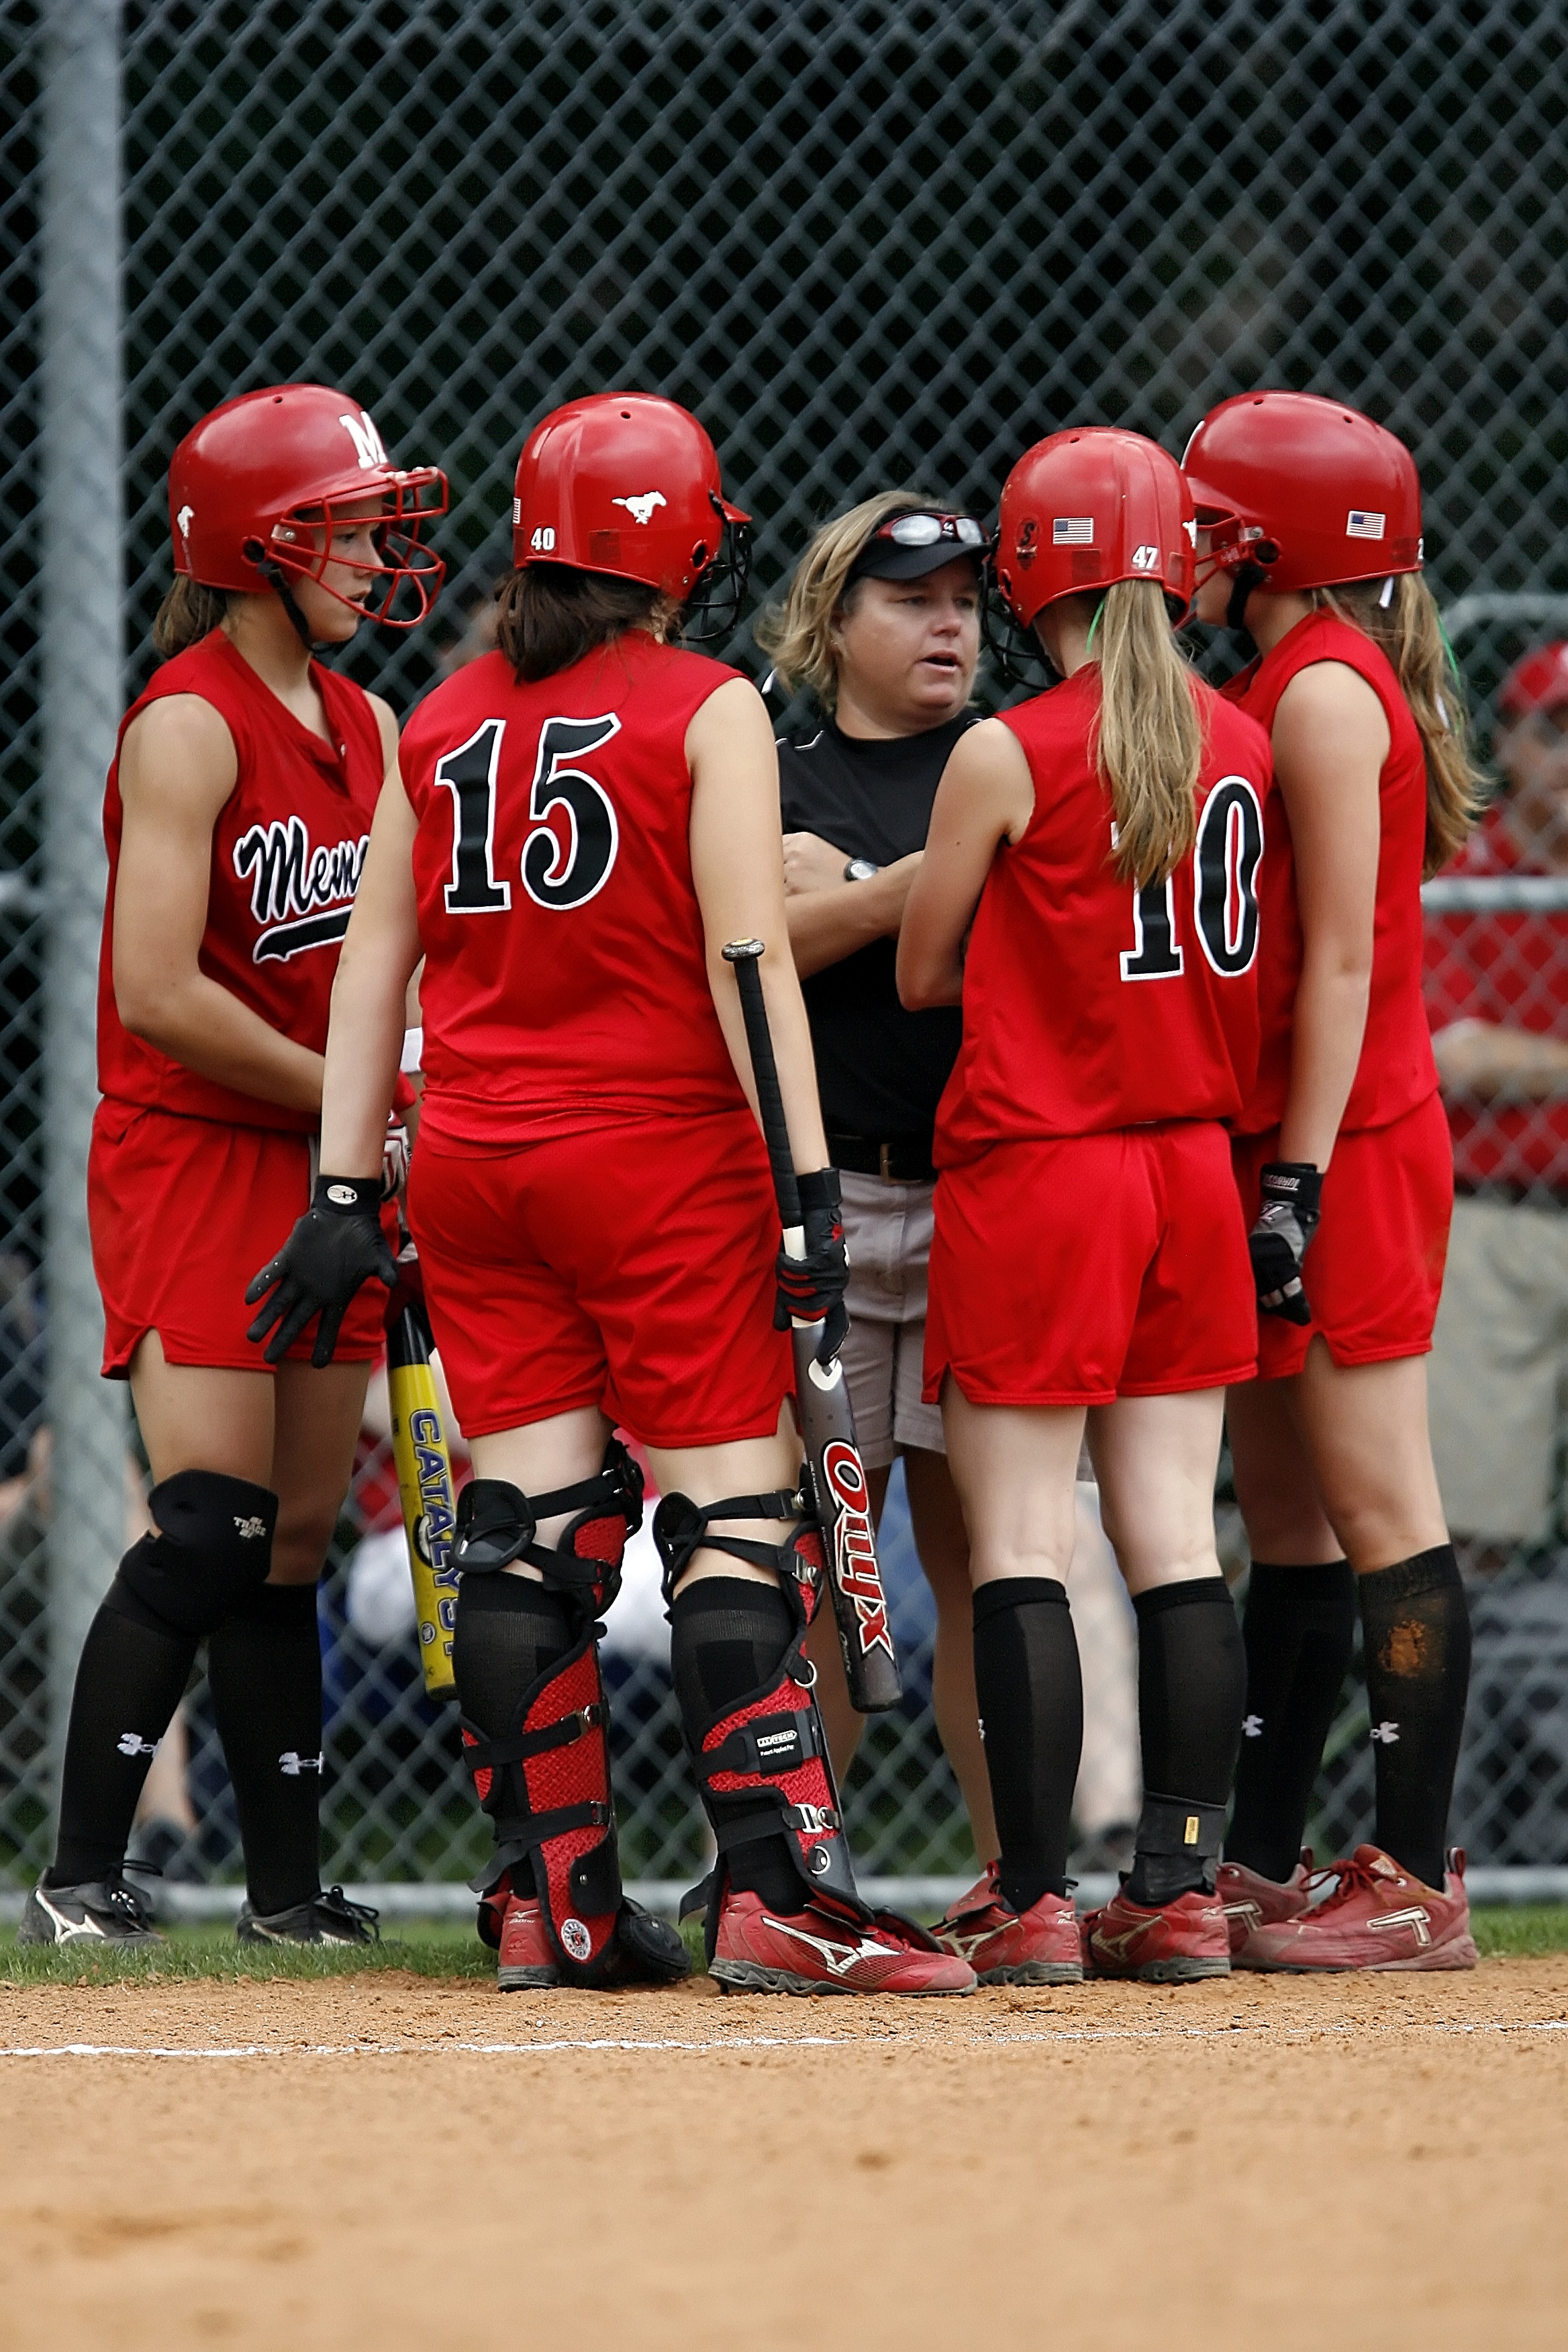
fence, baseball, sport, game, female, young, red, athletic, player, outdoors, competition, girls, team, women, sports, helmet, legs, uniform, competitive, bat, athletes, coach, tournament, coaching, catcher, softball, ball game, high school, pony tail, competition event, bat and ball games, baseball positions